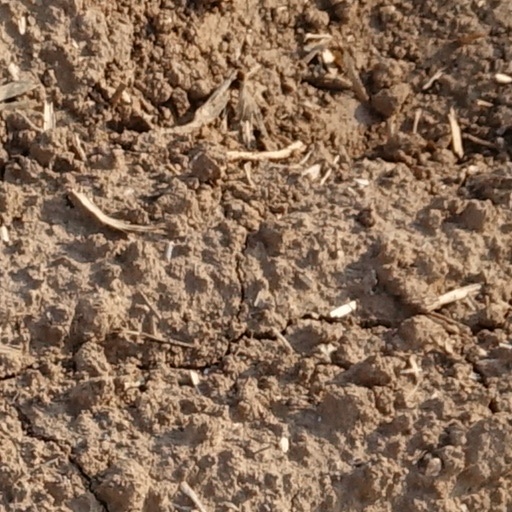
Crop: wheat